Frank Spooner Churchill

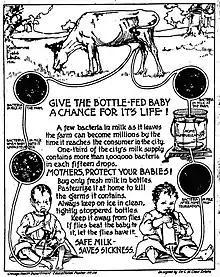
"Give The Bottle-Fed Baby a Chance For Life!" Chicago Health Department poster, "Ladies Home Journal", 1900

Churchill's hospital appointments included attending paediatrician at the Cook County Hospital and Presbyterian Hospital and president of the medical staff at Children's Memorial Hospital from 1909–1917. He was also an associate professor of paediatrics at Rush Medical College. In 1912, he was resident physician to the American Geographic Society of New York's expedition to the west coast.